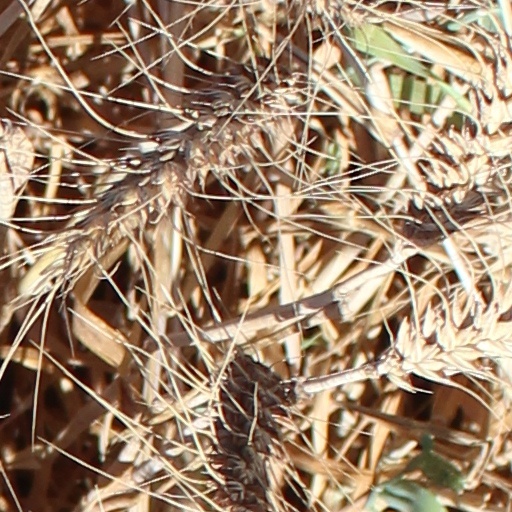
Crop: wheat